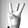
ASL letter: W